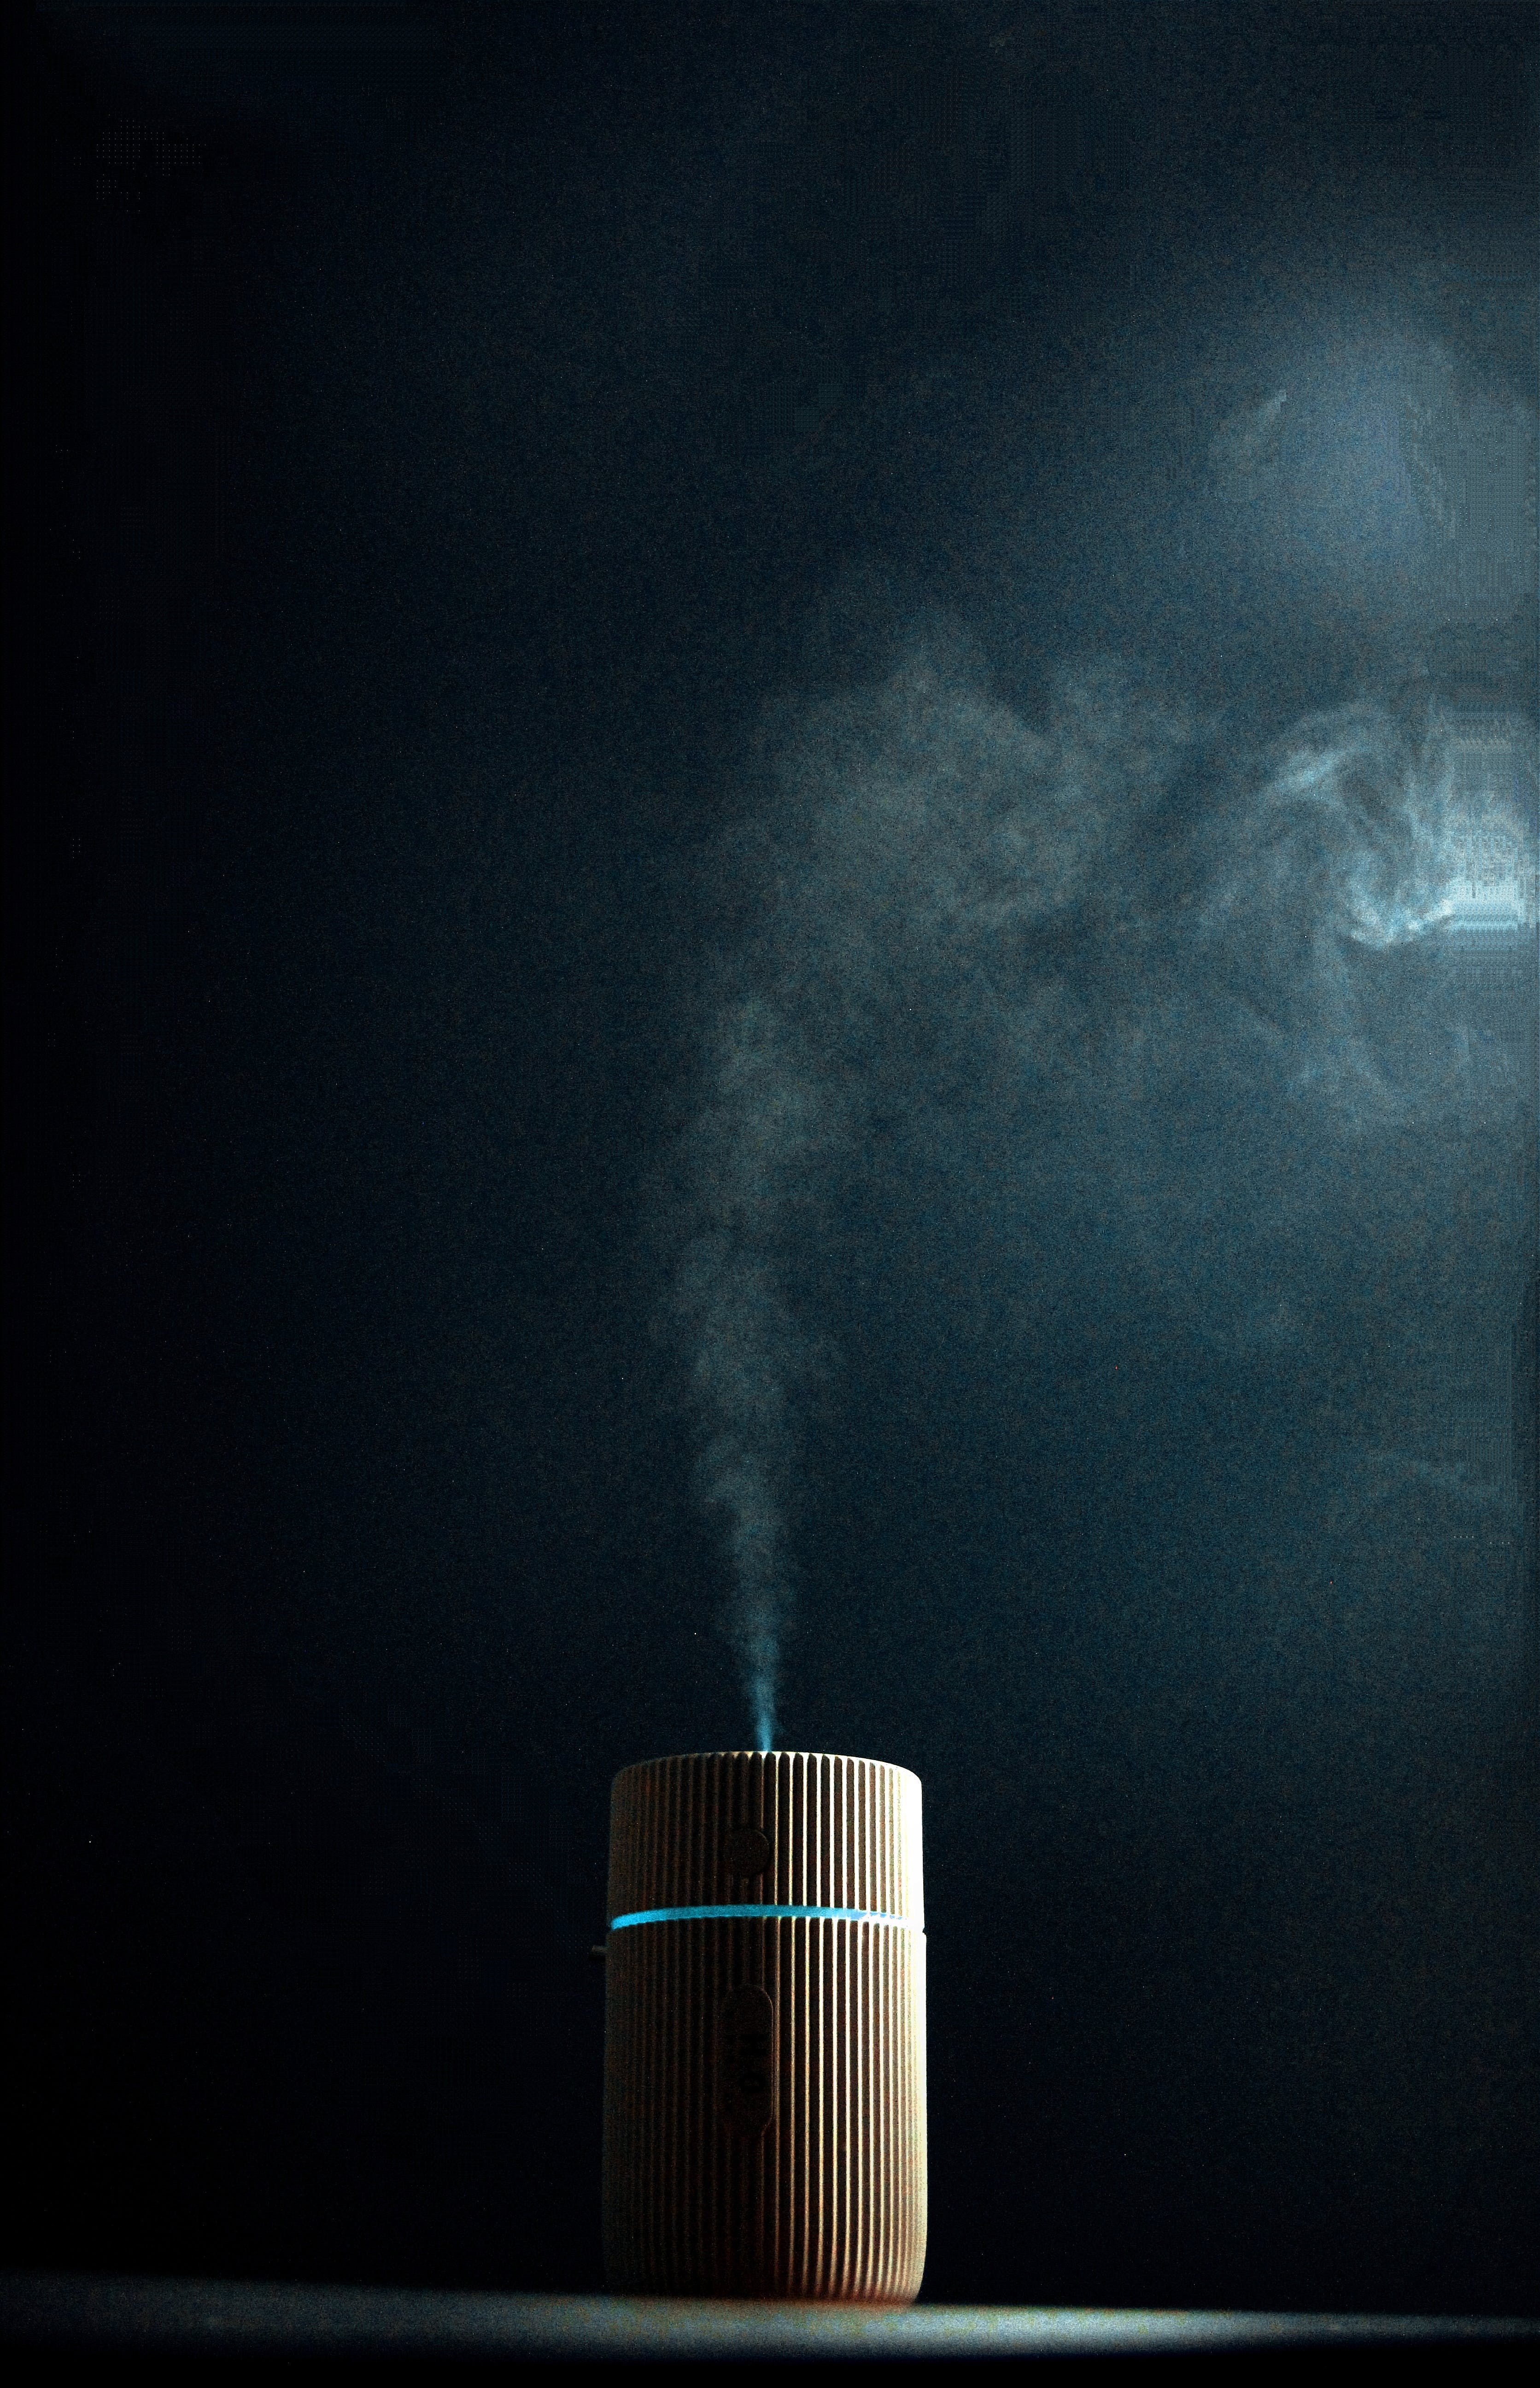
natural, building, water, liquid, fluid, sky, gas, tower, Tints and shades, space, darkness, cloud, cylinder, rectangle, electric blue, midnight, smoke, meteorological phenomenon, city, pollution, science, night, still life photography, astronomical object, metal, reflection, glass, chimney